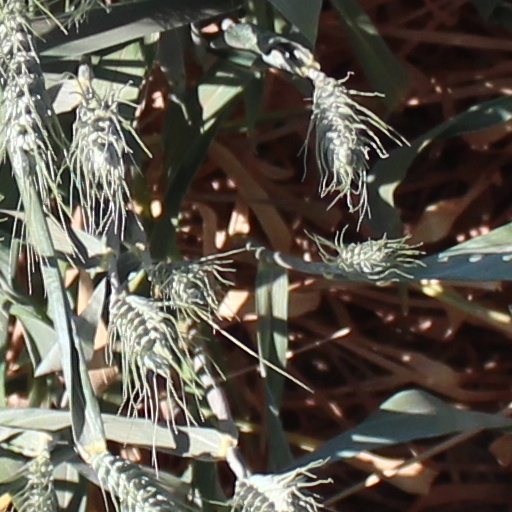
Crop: wheat